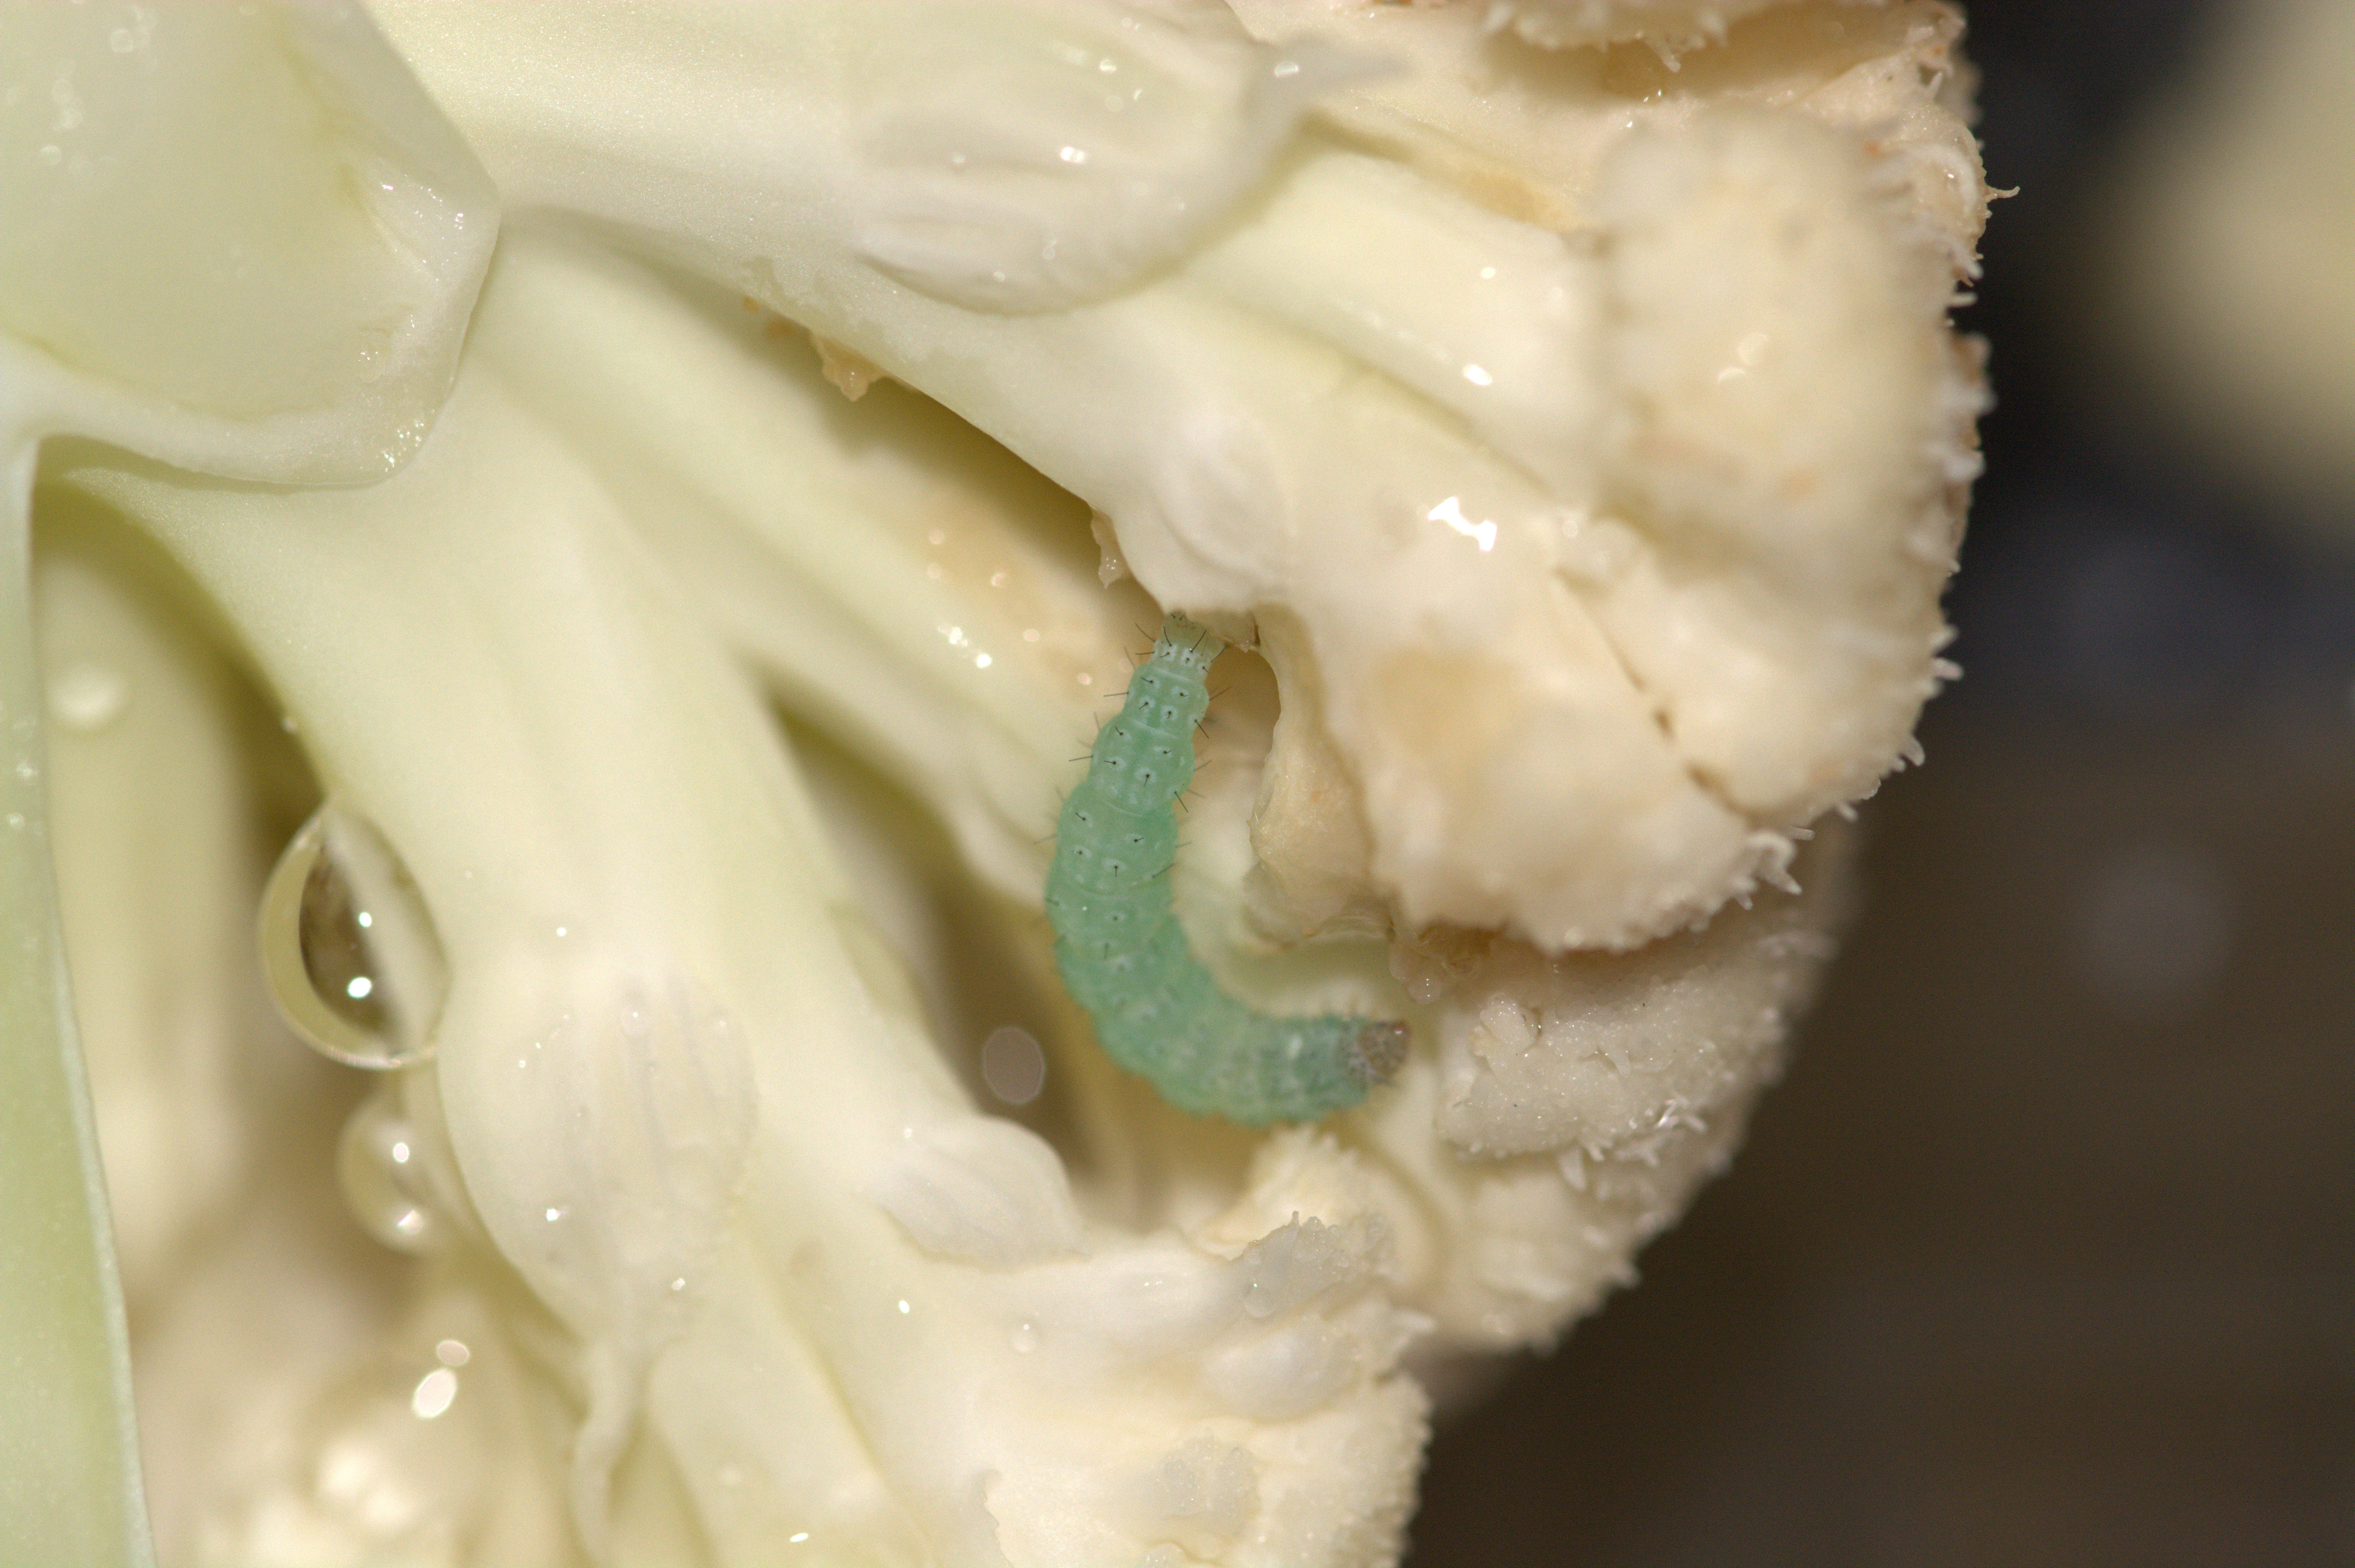
hand, flower, petal, food, insect, seafood, eat, invertebrate, caterpillar, close up, organ, pest, tooth, animal world, cauliflower, macro photography, leafes, cabbage caterpillar weissling